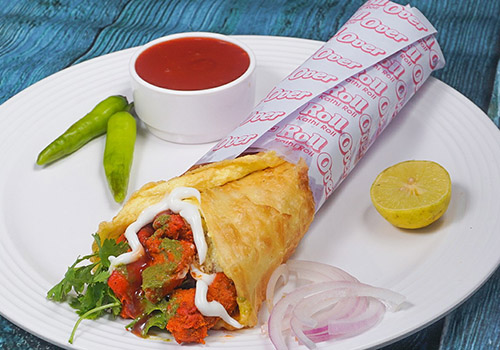
Dish: kaathi_rolls